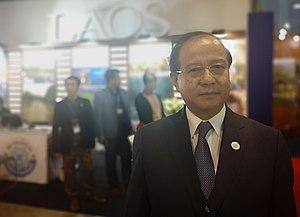
Le Laos est une république socialiste à parti unique, où le Parti révolutionnaire populaire lao est le seul parti légal. Le secrétaire général du PRPL est également chef de l'État, tandis que la charge de chef du gouvernement revient au Premier ministre. Le parti décide de la politique gouvernementale par le biais des 9 membres du Politburo et des 49 membres du Comité central. Les décisions gouvernementales importantes doivent être approuvées par le Conseil des ministres.